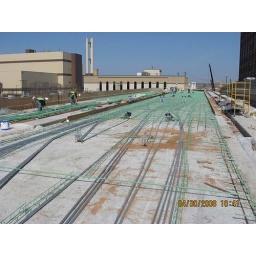
LRT platform construction on the 5th Street North bridge over the BNSF train tracks (April 30, 2008)